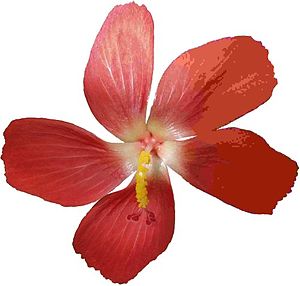
Datakompression
Et fotografi af en blomst, JPEG-komprimeret med stigende grad af kompression fra venstre mod højre med stigende datatab til følge ift. det oprindelige foto. Bemærk: Der er færre detaljer og mindre nuancerede farver i højre side.
Datakompression er metoder man anvender indenfor computerteknologi til at få datamængder til at fylde mindre i perioder. Man kan komprimere enkelte filer såvel som hele samlinger af filer. Man "pakker filer", som det hedder i visse kredse. Man kan også på en gang komprimere indholdet af al data på et eller flere datalager-enheder. Datalager-kapacitet er en konkurrence-parameter, så industrien er generelt interesseret i at data fylder så lidt som muligt. På trods af at målet er at få data til at fylde mindre, kan man i sjældne tilfælde risikere at få det modsatte resultat. Komprimering optager således megen interesse indenfor såvel datalogien som industrien.